Ferrensby

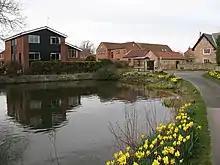
Village pond in Ferrensby

Ferrensby is a village and civil parish in the county of North Yorkshire, England. The population of the civil parish at the 2011 census was 187. It is about north-east of Knaresborough and near the A1(M) motorway. Nearby attractions include a balloon centre and a maze.